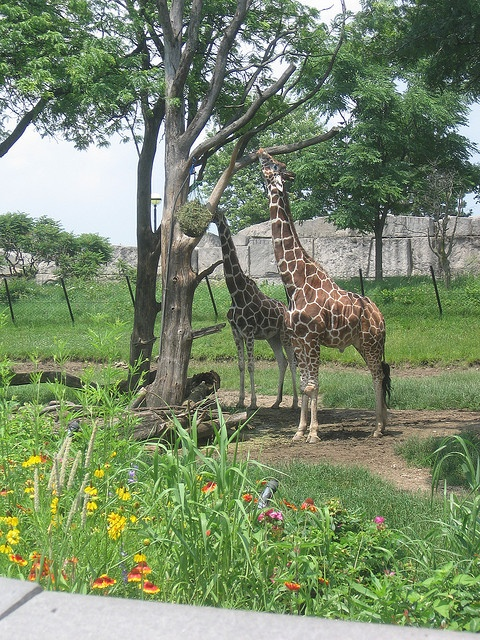
Two giraffes nibbling on tree branches in  a park like enclosure.
an image of giraffe grazing in the woods
Two giraffes sticking their heads into trees in grassy area.
Two giraffes reaching up high to eat leaves from a tree.
two giraffes in a field near a tree